Monte Carlo method

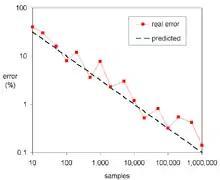
Errors reduce by a factor of formula_55.

Deterministic numerical integration algorithms work well in a small number of dimensions, but encounter two problems when the functions have many variables. First, the number of function evaluations needed increases rapidly with the number of dimensions. For example, if 10 evaluations provide adequate accuracy in one dimension, then 10 points are needed for 100 dimensions—far too many to be computed. This is called the curse of dimensionality. Second, the boundary of a multidimensional region may be very complicated, so it may not be feasible to reduce the problem to an iterated integral. 100 dimensions is by no means unusual, since in many physical problems, a "dimension" is equivalent to a degree of freedom.